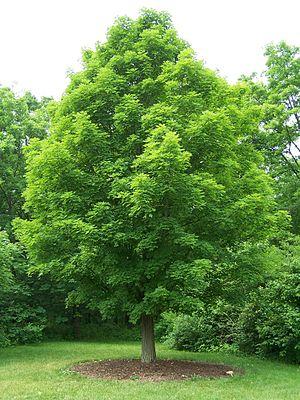
Les érables sont des arbres et des arbustes du genre Acer, type de la famille des Sapindacées selon la classification APG III, dans l'ordre des Sapindales.
Notre-Dame-des-Érables est un district de services locaux canadien du comté de Gloucester, au Nord-Est du Nouveau-Brunswick. Plus précisément, il est situé le long de la route 340 dans une érablière, dans les hautes terres de la Péninsule acadienne. Il comprend Notre-Dame-des-Érables à proprement parler ainsi que les hameaux de Rocheville, au Nord-Ouest, et Val-Doucet, au Sud. Le nom légal du DSL est Paroisse Notre-Dame-des-Érables, sans article.
Le sentier des Appalaches est un sentier de randonnée pédestre parcourant les Appalaches sur la côte Est des États-Unis.
Henri Louis Duhamel du Monceau, est un physicien, botaniste et agronome français.